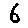
Label: 6